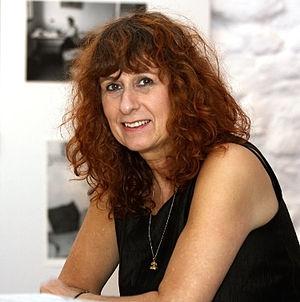
Franziska Becker est une auteure de bande dessinée allemande. En 1977, elle fait partie de l'équipe qui lance le bimestriel féministe EMMA. Les bandes dessinées humoristiques qu'elle y publie lui valent rapidement une certaine notoriété et la possibilité de collaborer avec des titres à plus gros tirage comme Titanic, Stern ou Kölner Stadt-Anzeiger. Sa création la plus connue, Féminax et Walkyrax, est une parodie d'Astérix et Obélix.